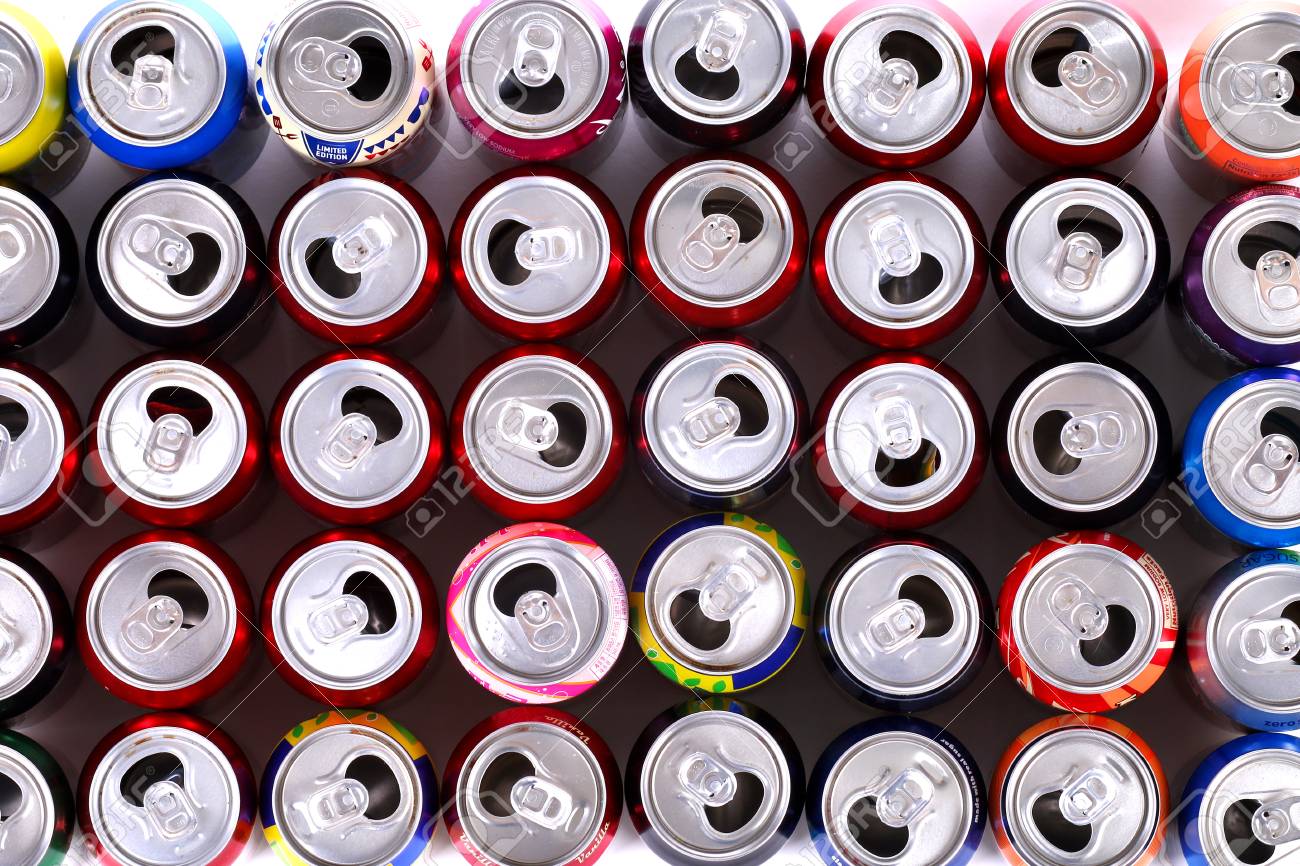
Label: metal